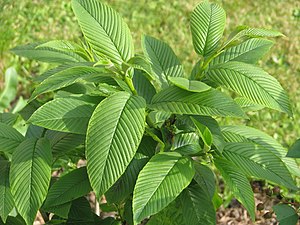
Kaukasisk korsved / Galleri
Blade.
Kaukasisk korsved er en stor, løvfældende busk eller et lille træ med en bred, uregelmæssig vækst. Bladene er store og blanke, mens blomsterne er gulgrønne og ret uanselige. Planten er velegnet som prydplante under havnære eller på anden måde beskyttede forhold.